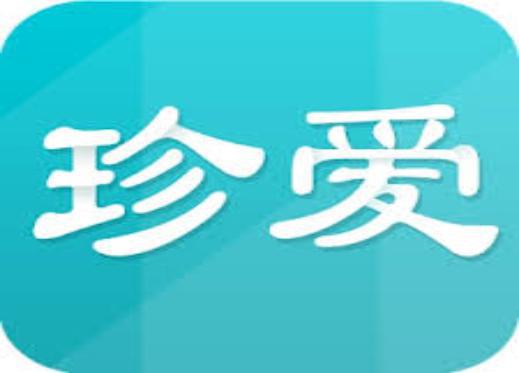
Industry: Leisure